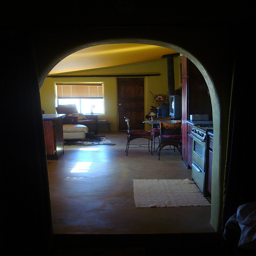
Inside the archway is a glimpse into the other rooms of the house.
an arched door way leading into the kitchen
A view of a living room through a window
An arched doorway leading into the kitchen and tv room of a home
An arched doorway leads to a furnished living area.